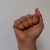
The image shows a hand gesture representing the letter 'A' in Indian Sign Language.